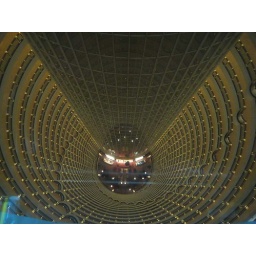
Top-down view of the atrium of the Grand Hyatt Hotel in the Jin Mao tower (from the 56th floor to the 87th...)